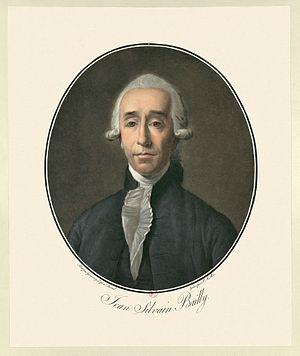
Jean Sylvain Bailly, (1736-1793), mathématicien, astronome, littérateur, franc-maçon et homme politique français des débuts de la Révolution. Il présida le ""Serment du Jeu de Paume"" et fut le premier Maire de Paris.
Jean Sylvain Bailly, né le 15 septembre 1736 à Paris et mort guillotiné le 12 novembre 1793 à Paris, est un mathématicien, astronome, littérateur et homme politique français. Il a été le premier maire de Paris.
Avant la Révolution française, la municipalité de Paris est dirigée par le prévôt des marchands. Le 14 juillet 1789, après la prise de la Bastille, le prévôt des marchands de Paris, Jacques de Flesselles, est assassiné d'un coup de pistolet sur le parvis de l'Hôtel de ville. Le premier maire de Paris, Jean Sylvain Bailly, est nommé le lendemain.